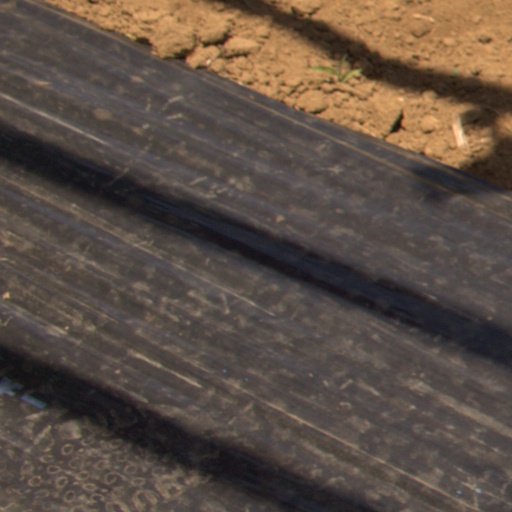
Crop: Jerusalem artichoke